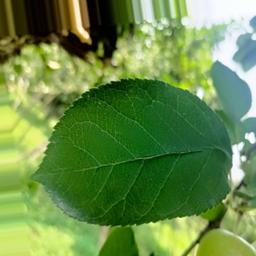
Label: Healthy